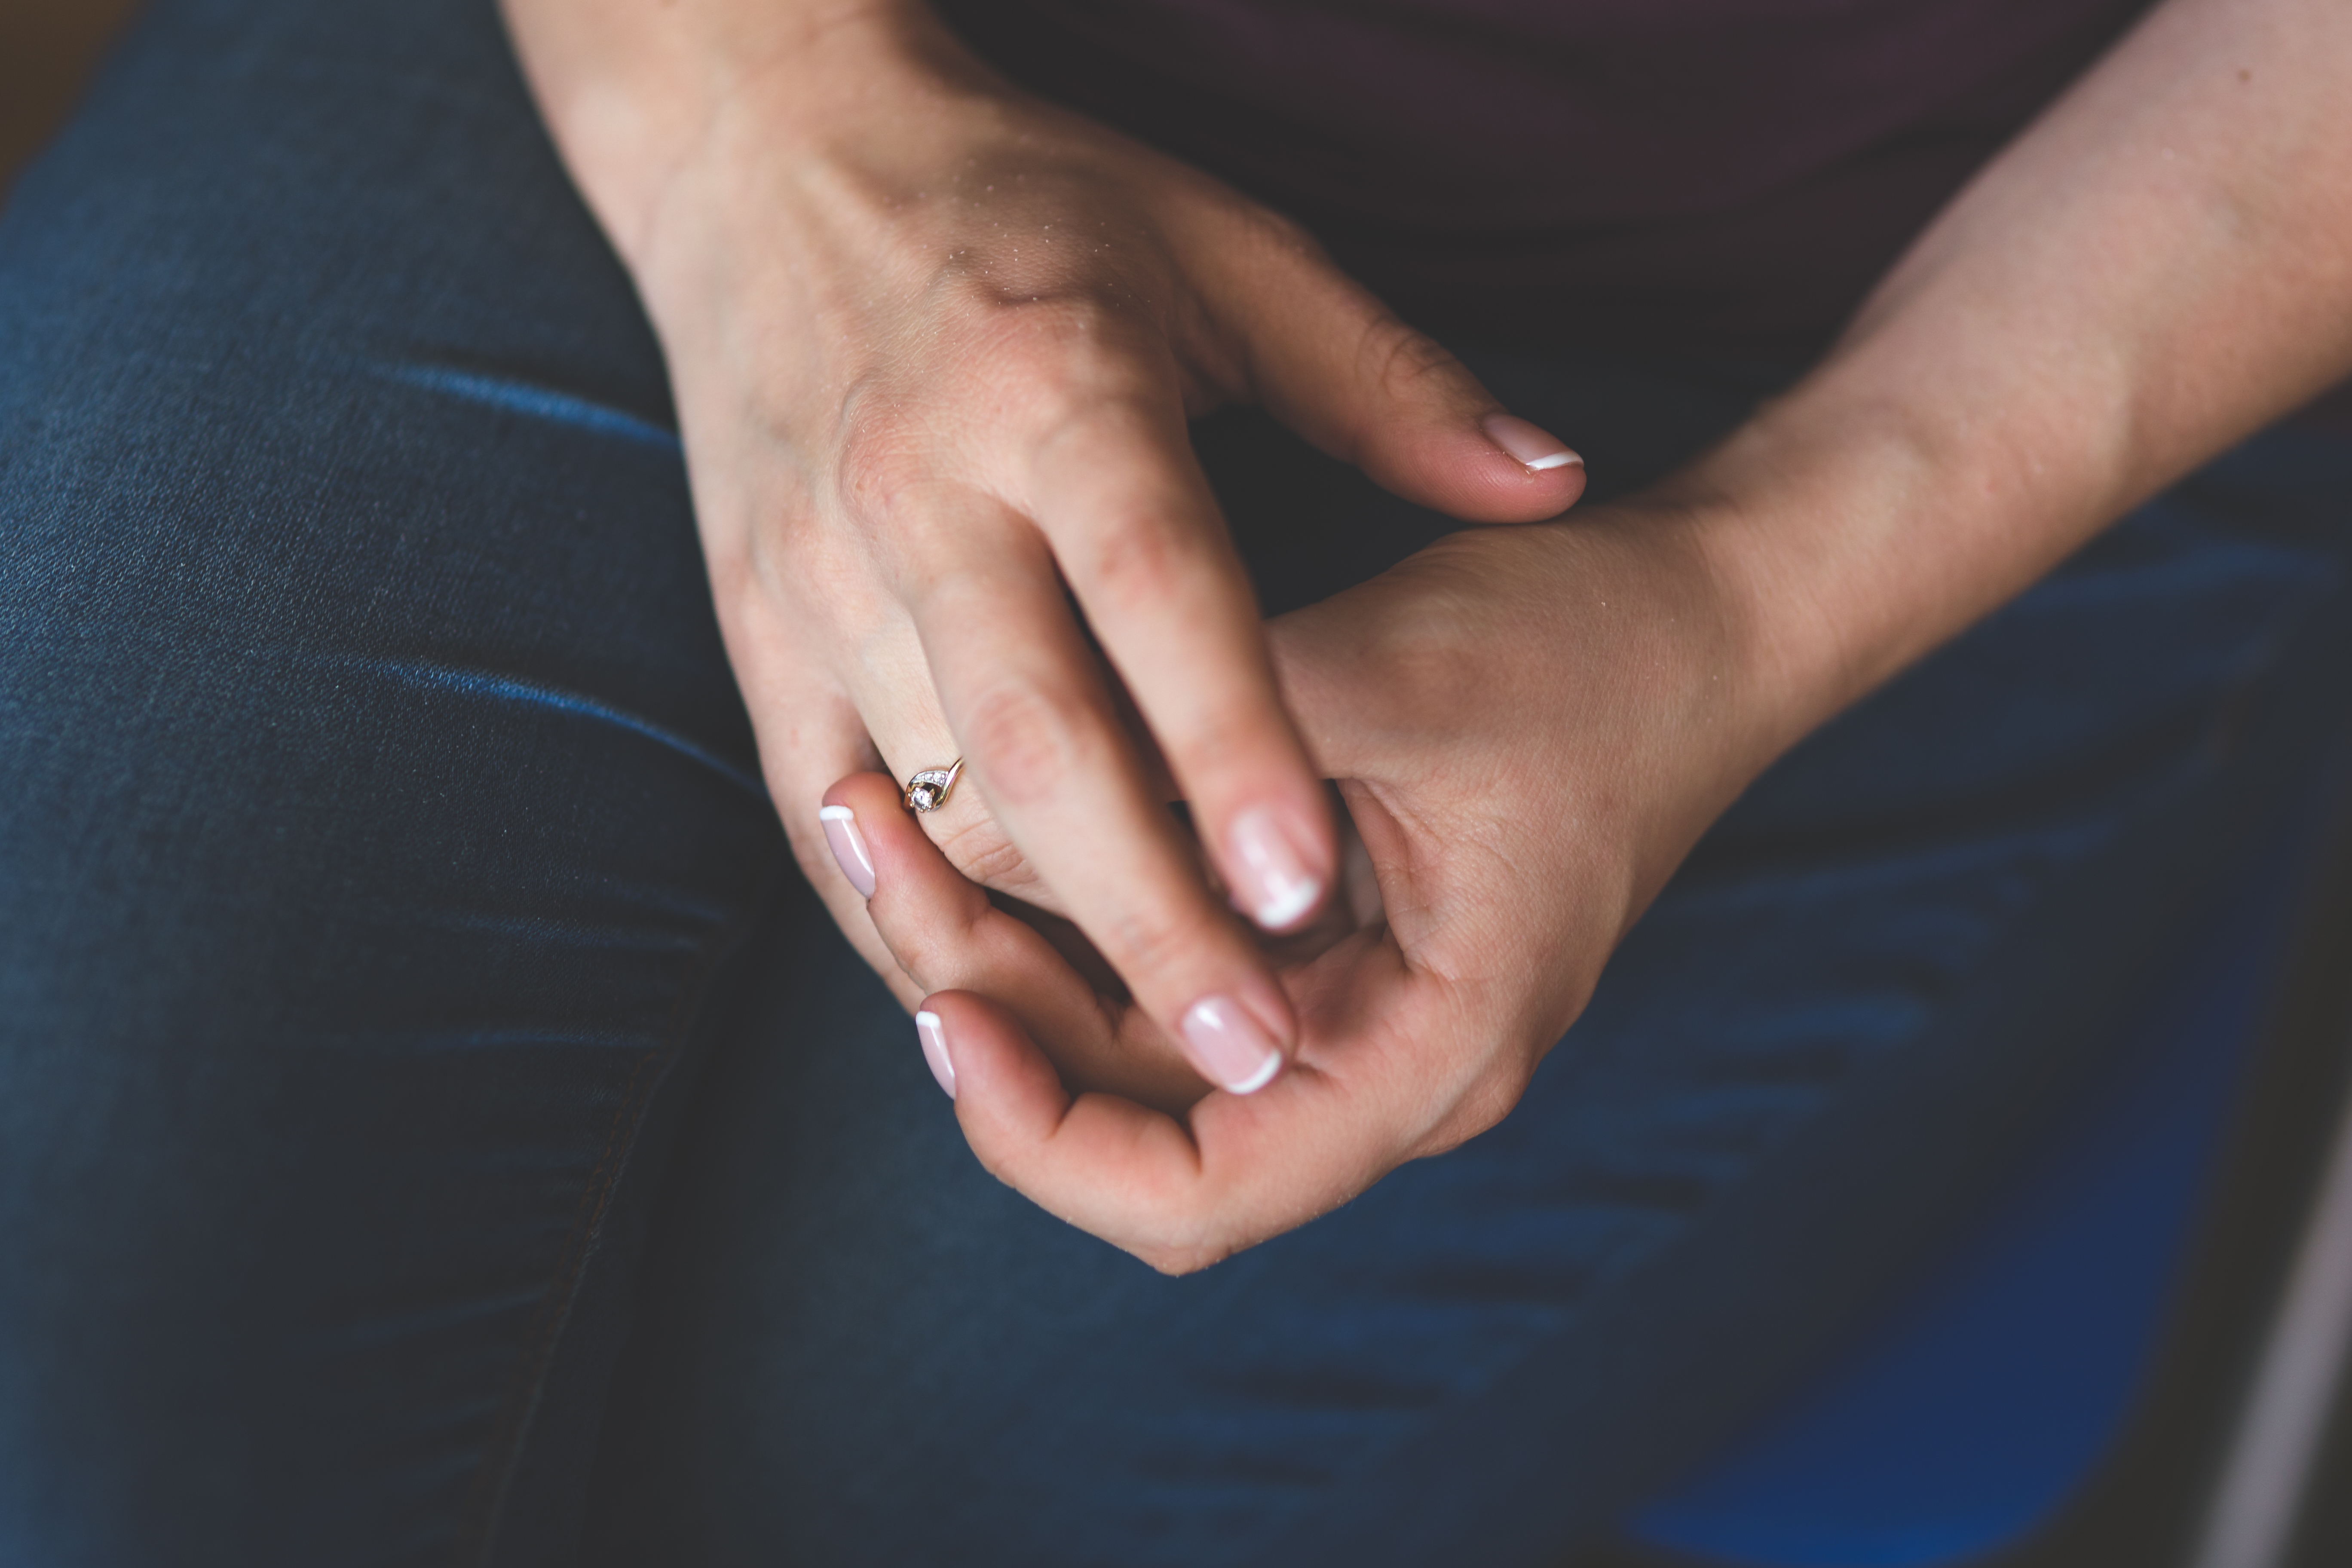
hand, man, girl, woman, ring, leg, finger, arm, wedding, engagement, holding hands, close up, human body, hands, fingers, diamond, sense